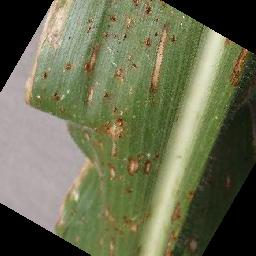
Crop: corn
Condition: (maize)_cercospora_spot_gray_spot